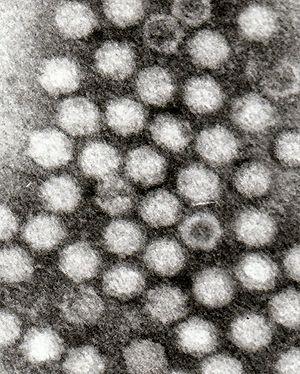
Un virus adéno-associé est un petit virus à ADN, non pathogène, existant à la fois chez l'homme et les primates.